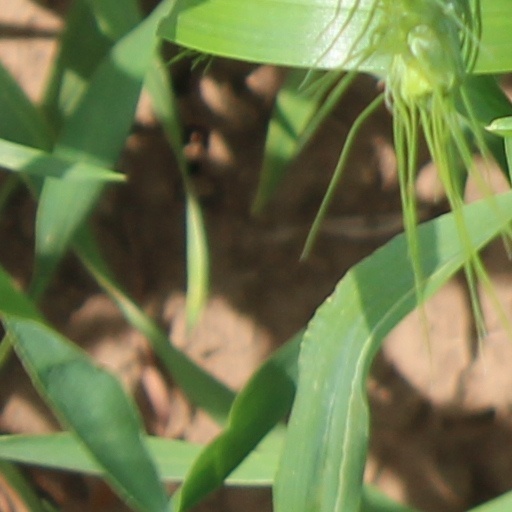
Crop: wheat